Perla Cristal

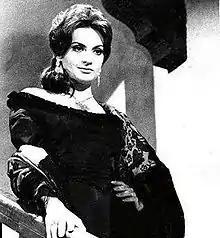
Cristal in 1960

Perla Cristal (born September 29, 1937) is an Argentine actress and vedette and singer who began her career in her native country, with incursions into Hollywood and Spanish and Italian cinema. She settled in Spain in the early 1960s and continued her career in film.